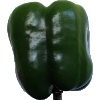
Label: green_pepper